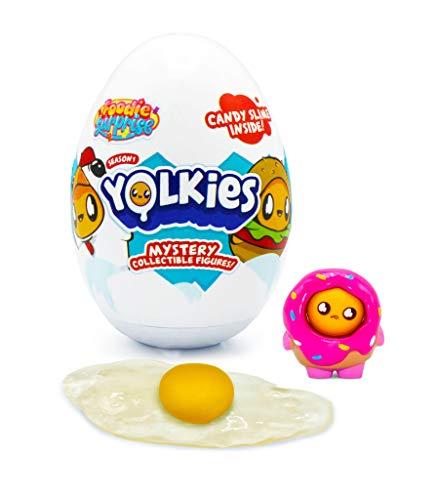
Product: Redwood Ventures Foodie Surprise Yolkies Surprise Egg
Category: Toys & Games | Novelty & Gag Toys
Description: Oversized egg includes secret storage compartment.
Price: $5.99